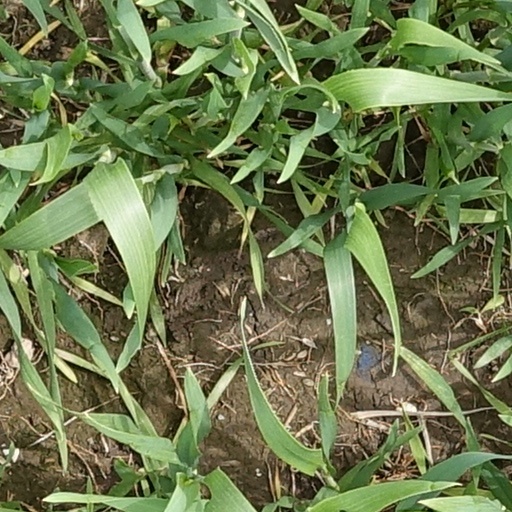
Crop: wheat